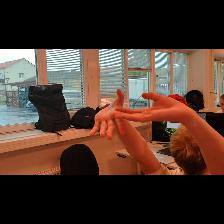
Label: Human